Catholic Church

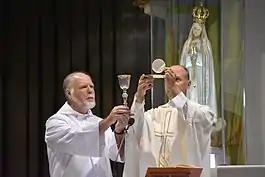
Holy Mass at the Sanctuary of Our Lady of Fátima, Portugal. The host and the chalice are displayed to the people immediately after the consecration of the bread and wine into the Holy Body and Blood of Christ.

The Reformation contributed to clashes between the Protestant Schmalkaldic League and the Catholic Emperor Charles V and his allies. The first nine-year war ended in 1555 with the Peace of Augsburg but continued tensions produced a far graver conflict—the Thirty Years' War—which broke out in 1618. In France a series of conflicts termed the French Wars of Religion was fought from 1562 to 1598 between the Huguenots (French Calvinists) and the forces of the French Catholic League, which were backed and funded by a series of popes. This ended under Pope Clement VIII, who hesitantly accepted King Henry IV of France's 1598 Edict of Nantes granting civil and religious toleration to French Protestants.